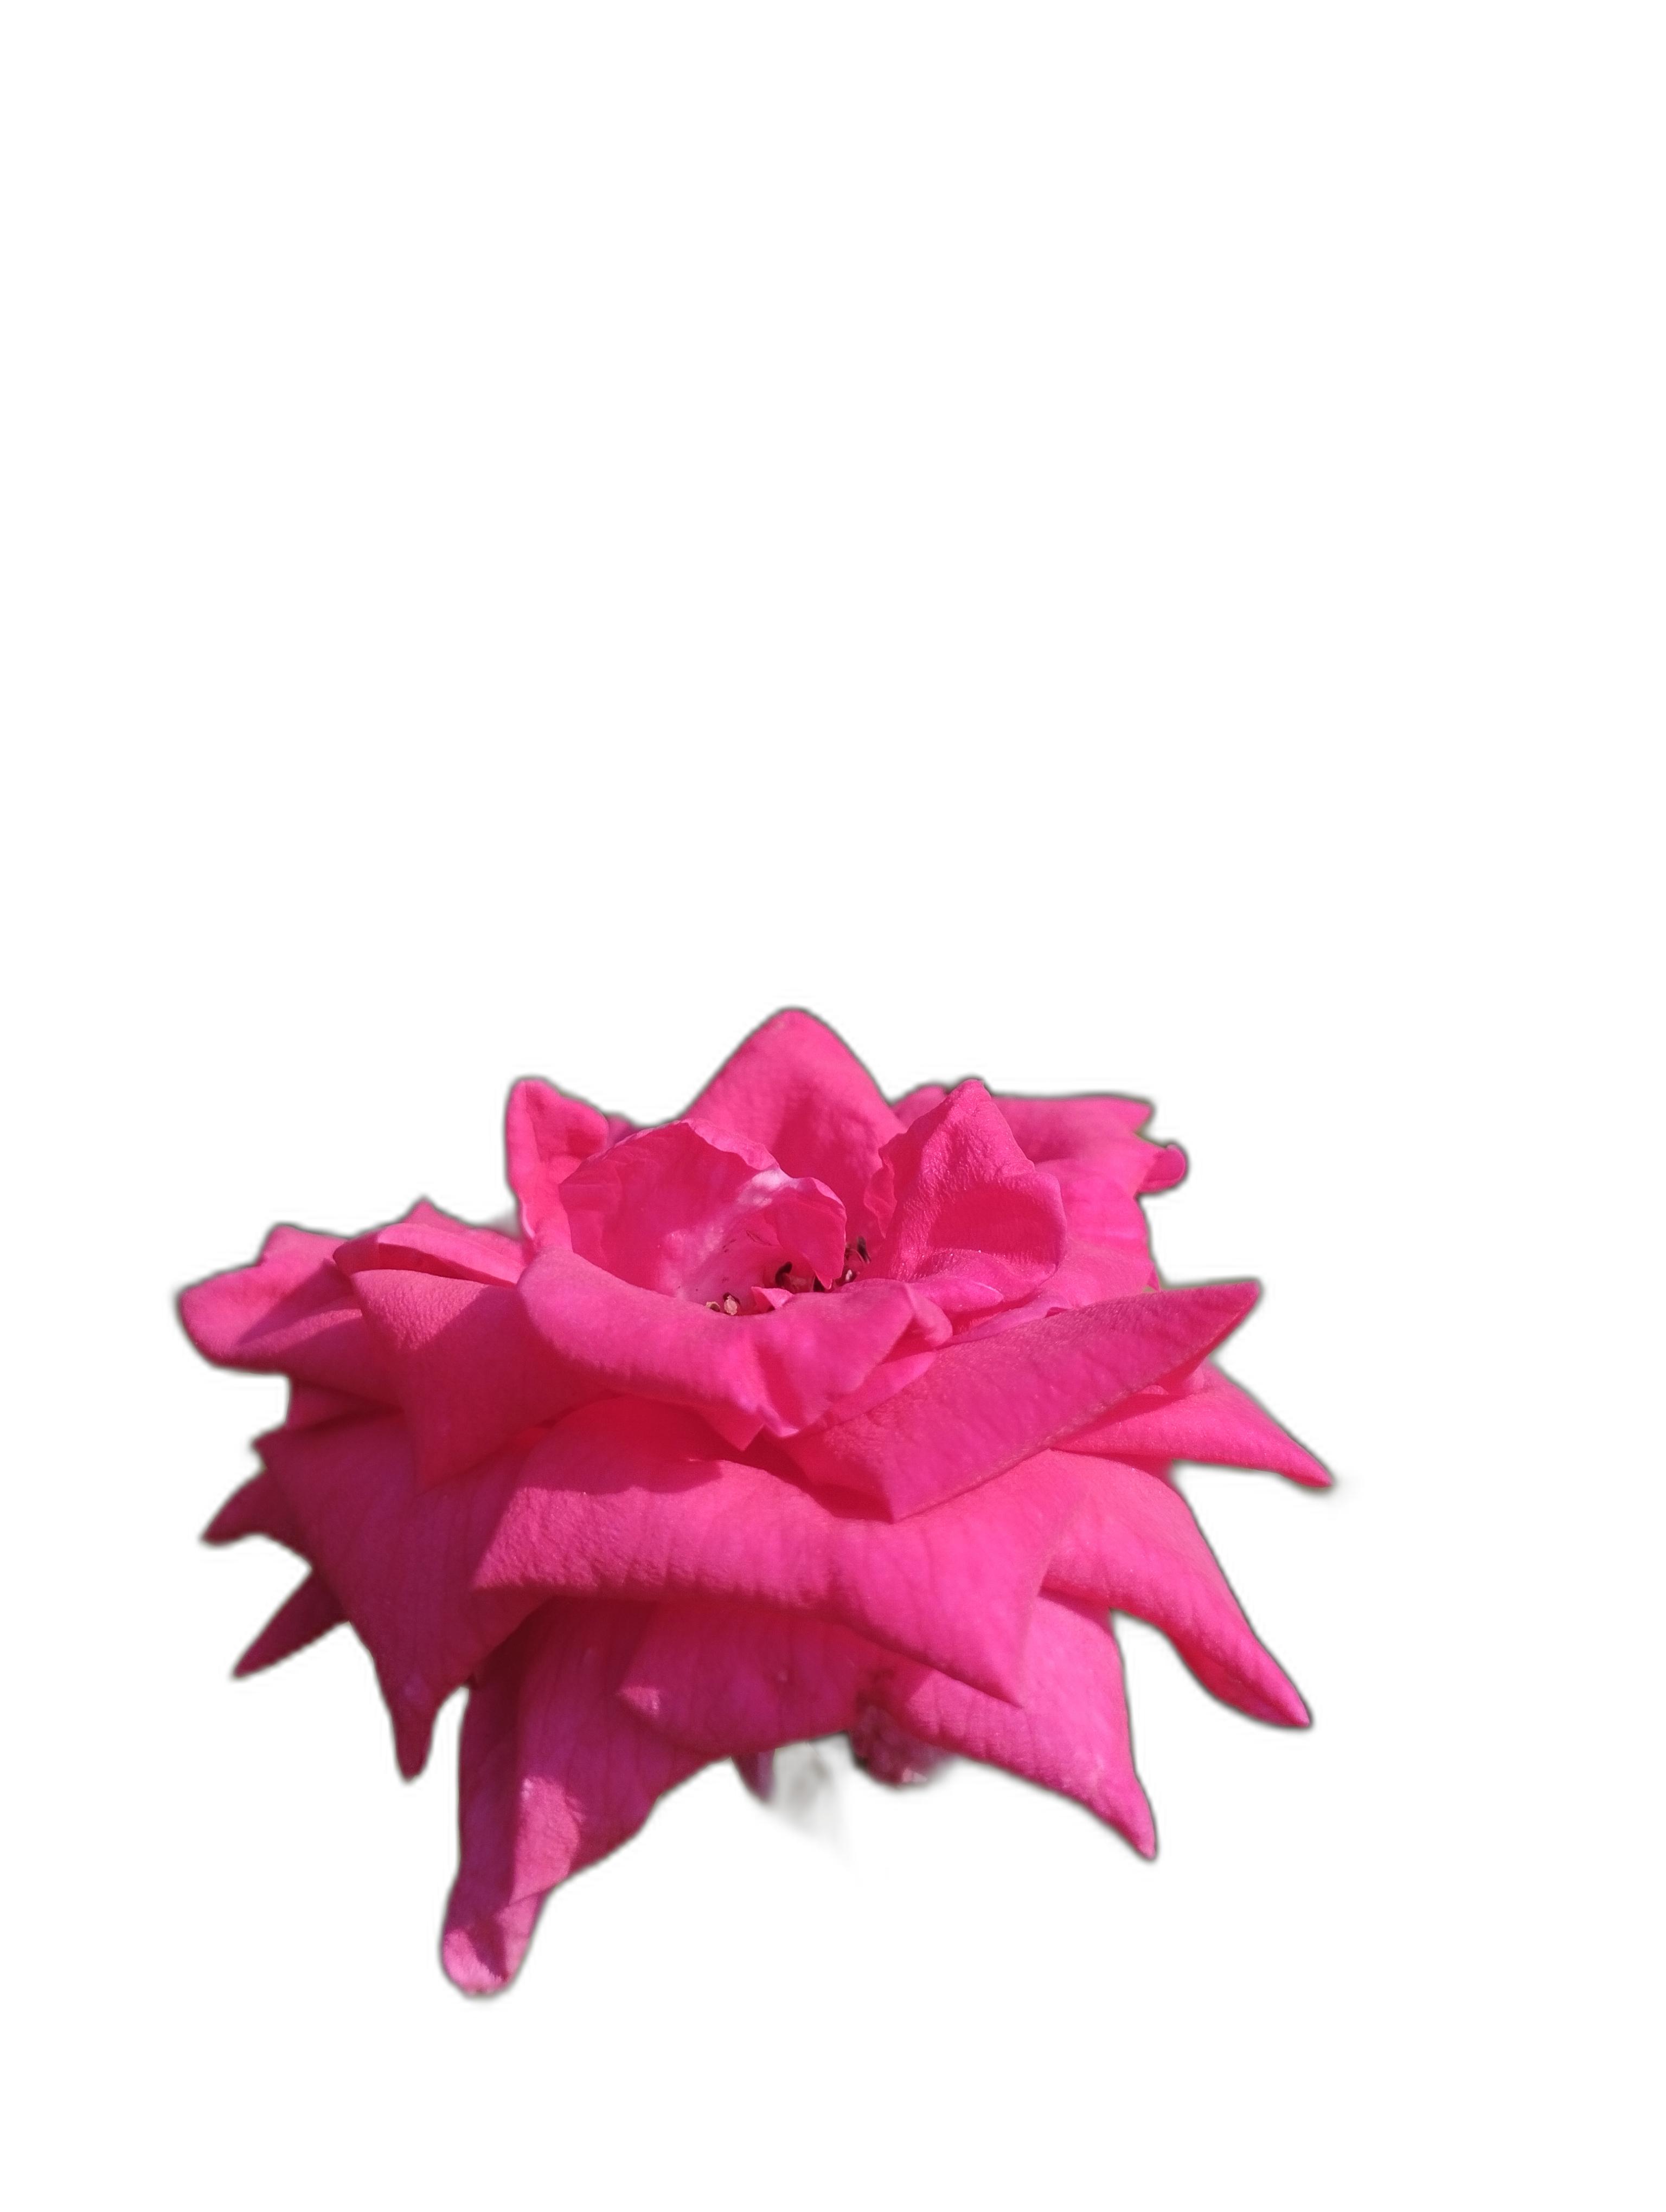
Label: Rose